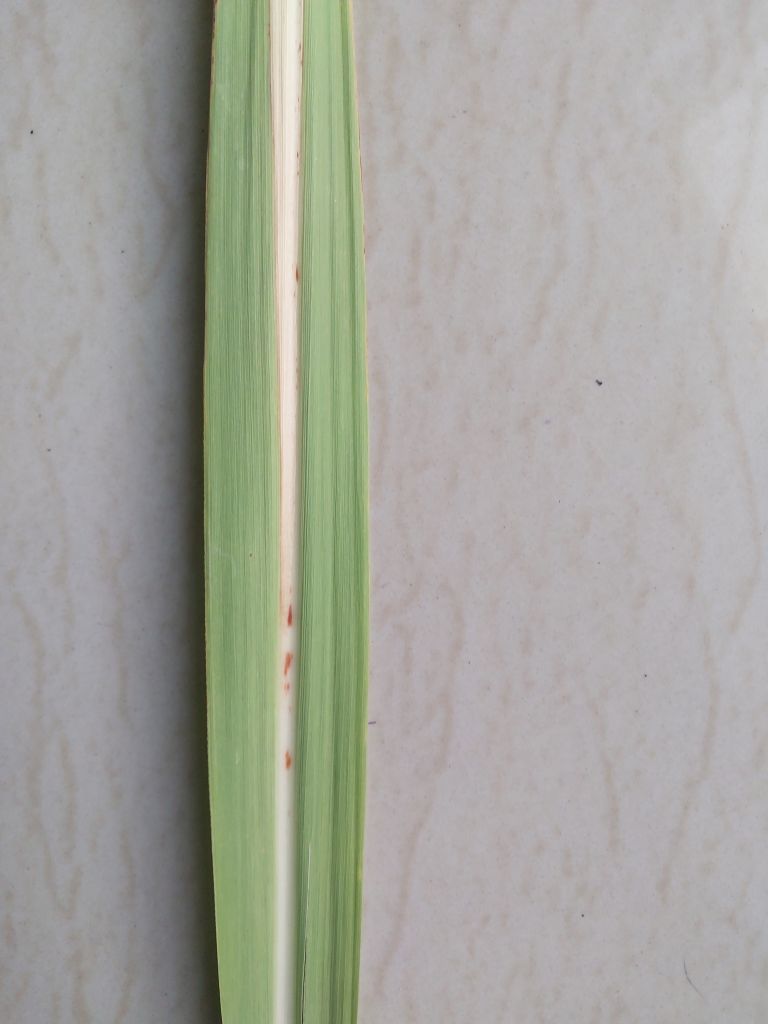
Label: Brown Spot